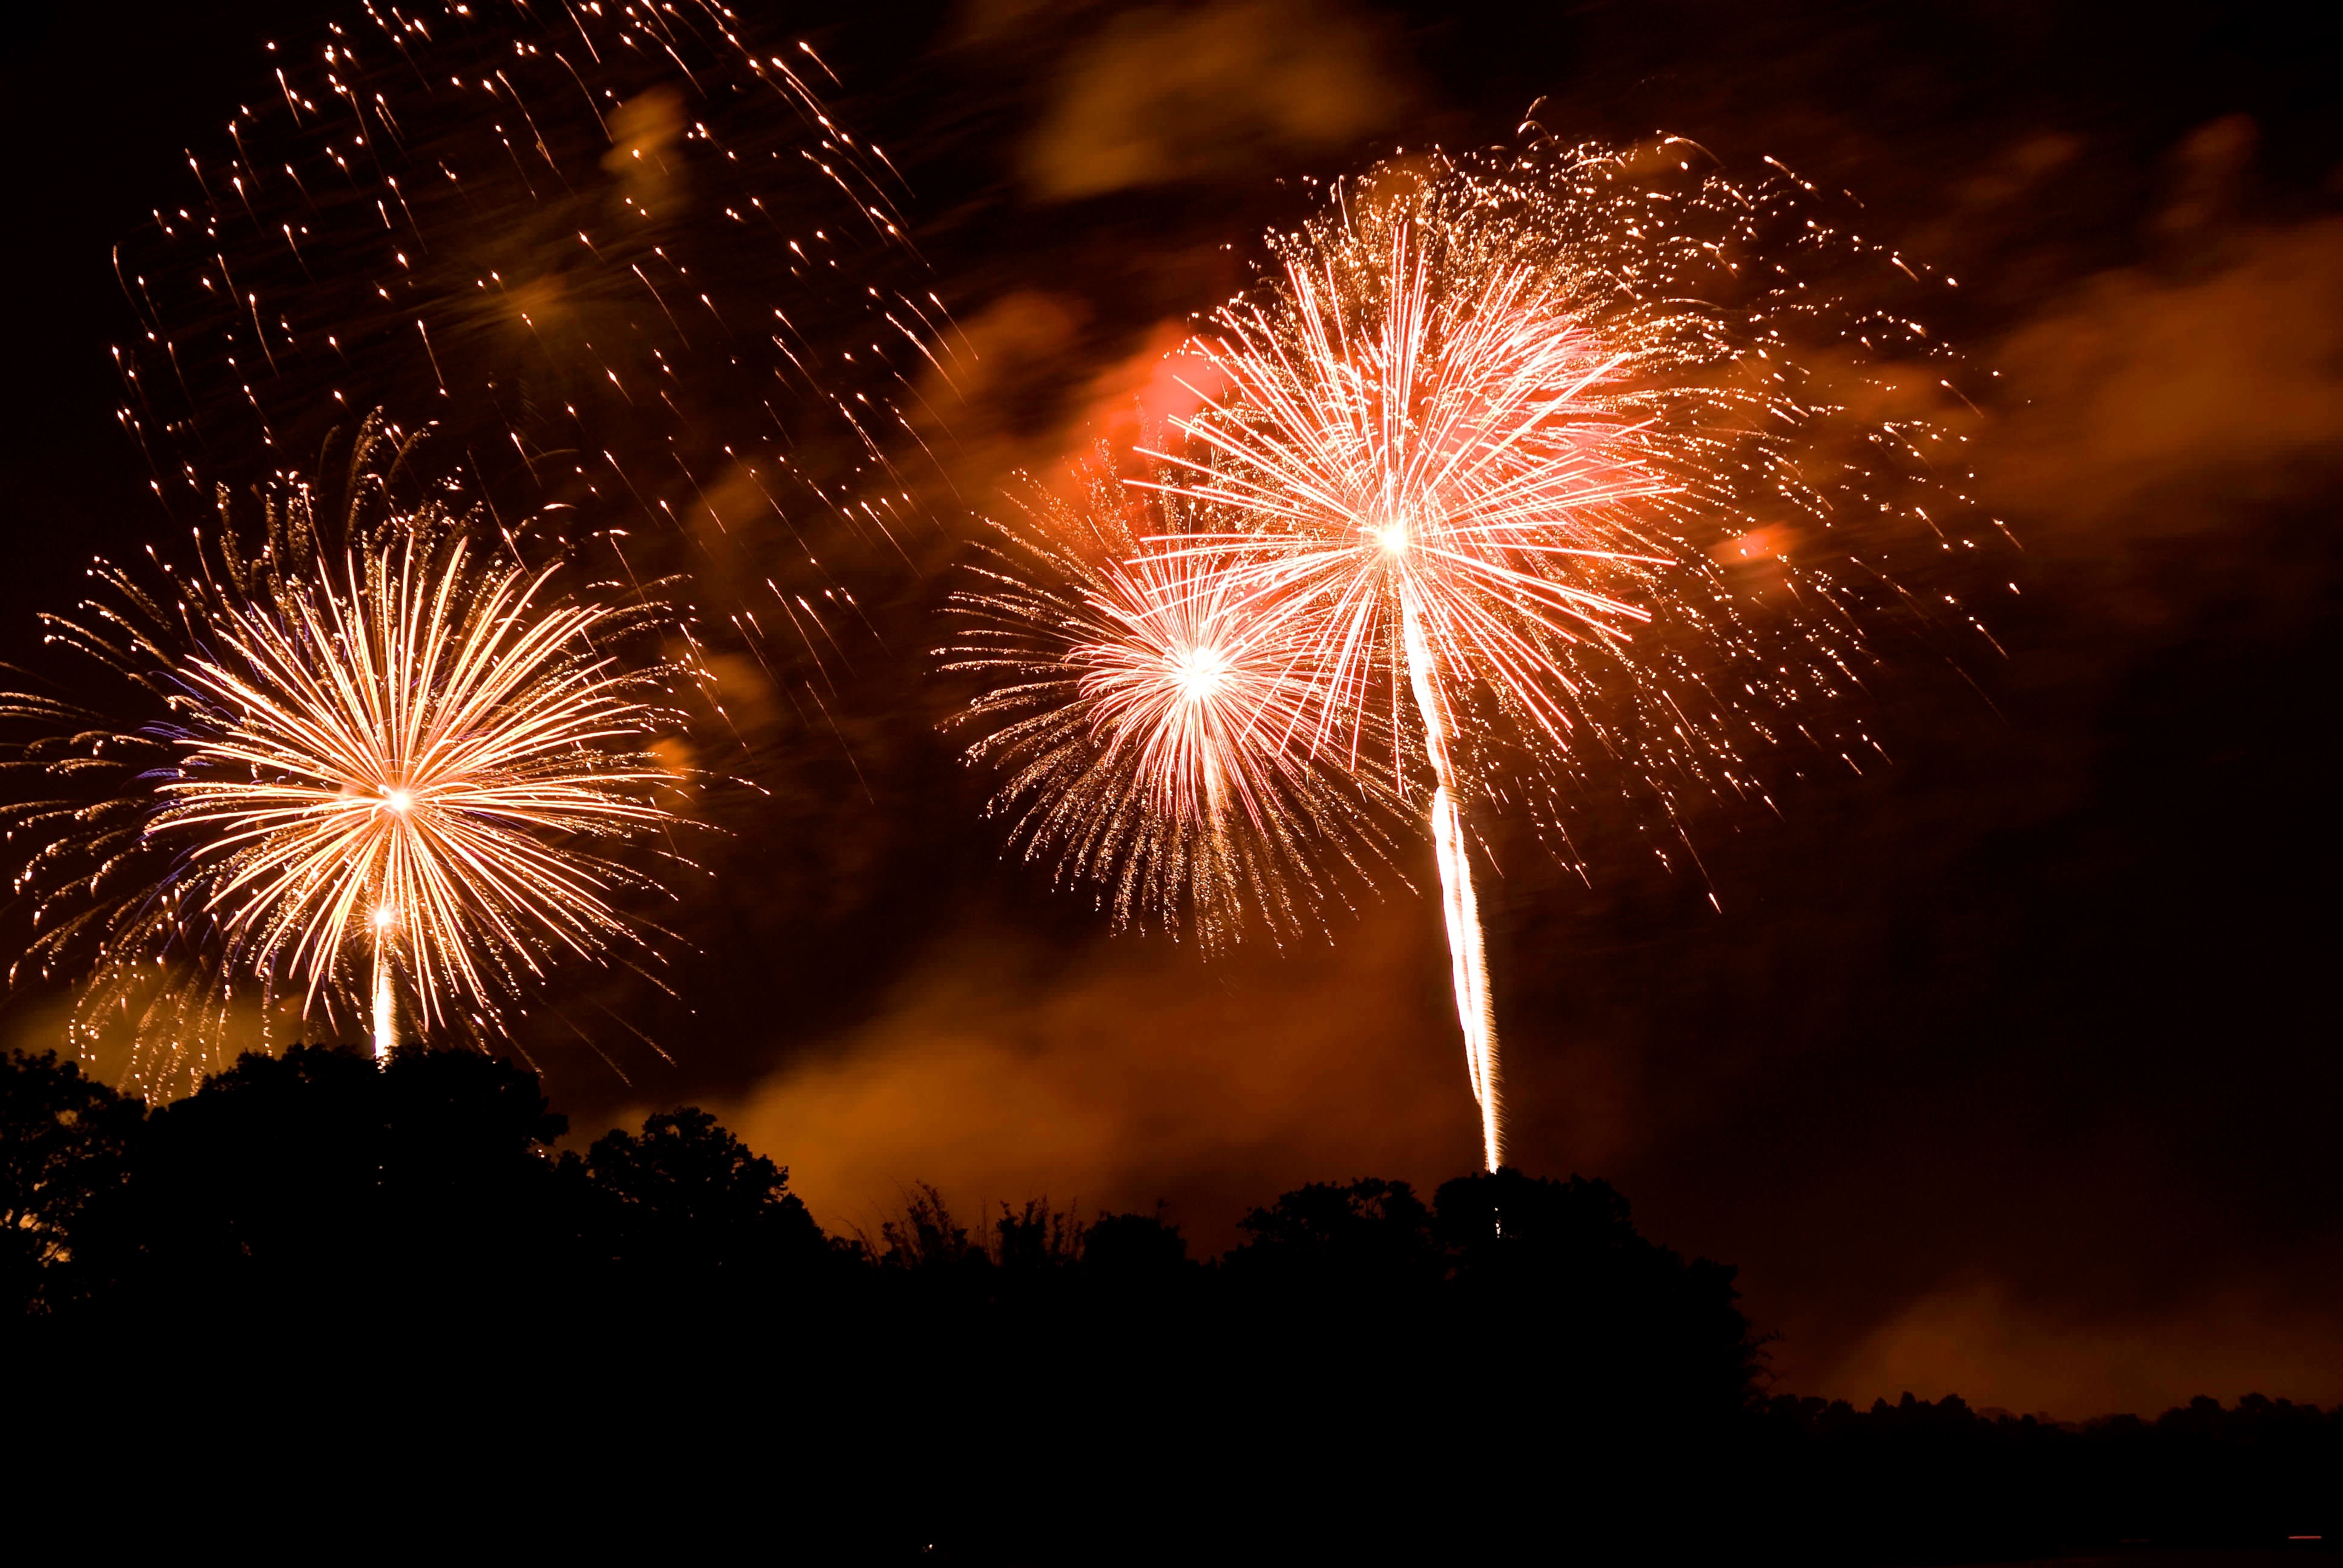
light, sky, night, recreation, fire, colorful, explosion, festival, lights, fireworks, rockets, bright, beautiful, event, ignite, pyrotechnic, outdoor recreation